Oscar Wilde

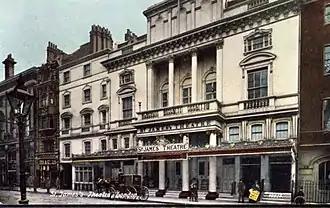
St James's Theatre, London in the 1890s. "The Importance of Being Earnest" was Wilde's fourth West End hit in three years.

Wilde had been regularly writing fairy stories for magazines. He published "The Happy Prince and Other Tales" in 1888. In 1891 he published two more collections, "Lord Arthur Savile's Crime and Other Stories", and in September "A House of Pomegranates" was dedicated "To Constance Mary Wilde". "The Portrait of Mr. W. H.", which Wilde had begun in 1887, was first published in "Blackwood's Edinburgh Magazine" in July 1889. It is a short story which reports a conversation in which the theory that Shakespeare's sonnets were written out of the poet's love of the boy actor "Willie Hughes", is advanced, retracted, and then propounded again. The only evidence for this is two supposed puns within the sonnets themselves.